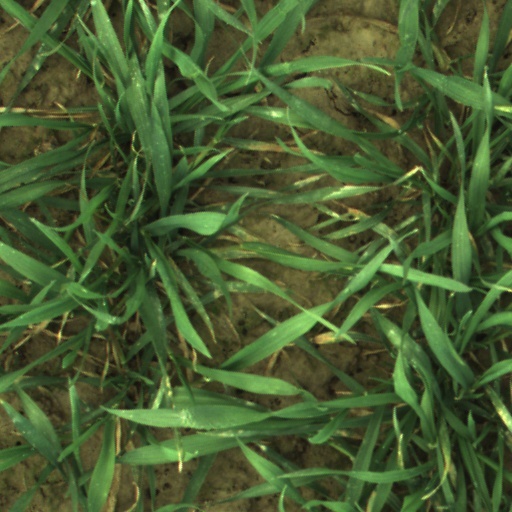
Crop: wheat